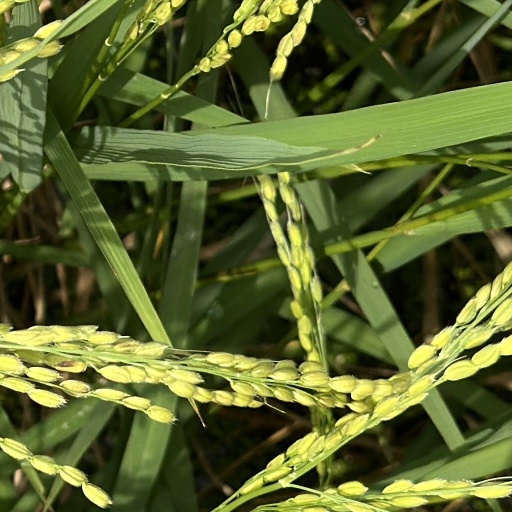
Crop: rice